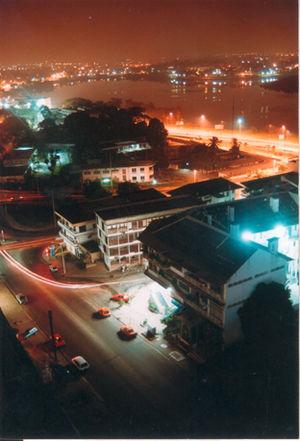
Abidjan est la plus grande ville de la Côte d'Ivoire. Ancienne capitale administrative et politique du pays jusqu'en 1983, date de son transfert à Yamoussoukro, elle est également la ville la plus peuplée de l'Afrique de l'Ouest francophone, et la deuxième plus grande ville et troisième plus grande agglomération au sein de la francophonie. Capitale économique ivoirienne, elle compte selon les autorités du pays, en 2014, 4 707 000 habitants soit 21 % de la population du pays, tandis qu'elle représenterait 60 % du produit intérieur brut du pays. Seule Lagos, l'ancienne capitale du Nigeria la dépasse en nombre d'habitants dans cette région. Considérée comme le carrefour culturel ouest-africain, Abidjan connaît une forte croissance caractérisée par une forte industrialisation et une urbanisation galopante. Malgré la perte de son statut officiel de capitale de la Côte d'Ivoire, elle reste de facto le siège de la plupart des institutions administratives et politiques nationales du pays, et continue de jouer le premier rôle dans la vie politique ivoirienne.